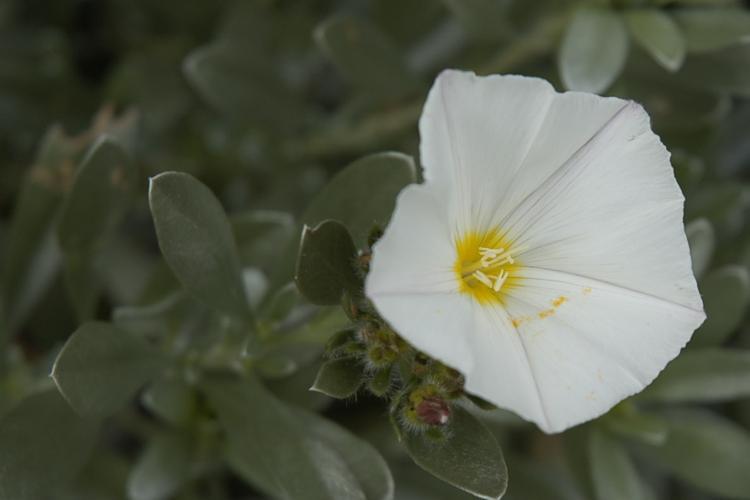
Label: silverbush